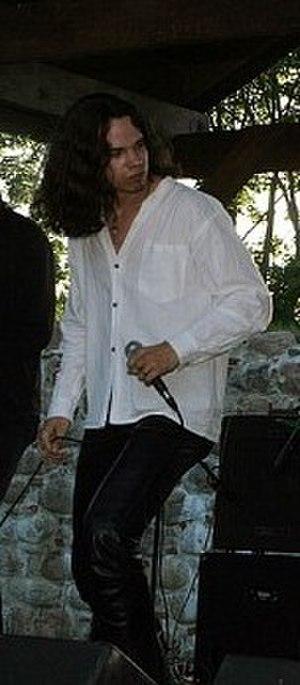
Jeronimas Milius, né le 11 octobre 1984 à Vilnius est un chanteur lituanien qui représenta son pays à Belgrade lors du Concours Eurovision de la chanson 2008, choisi lors de la seconde demi-finale avec sa Power ballad Nomads in the night dont son ami Vytautas Diškevičius est l'auteur.